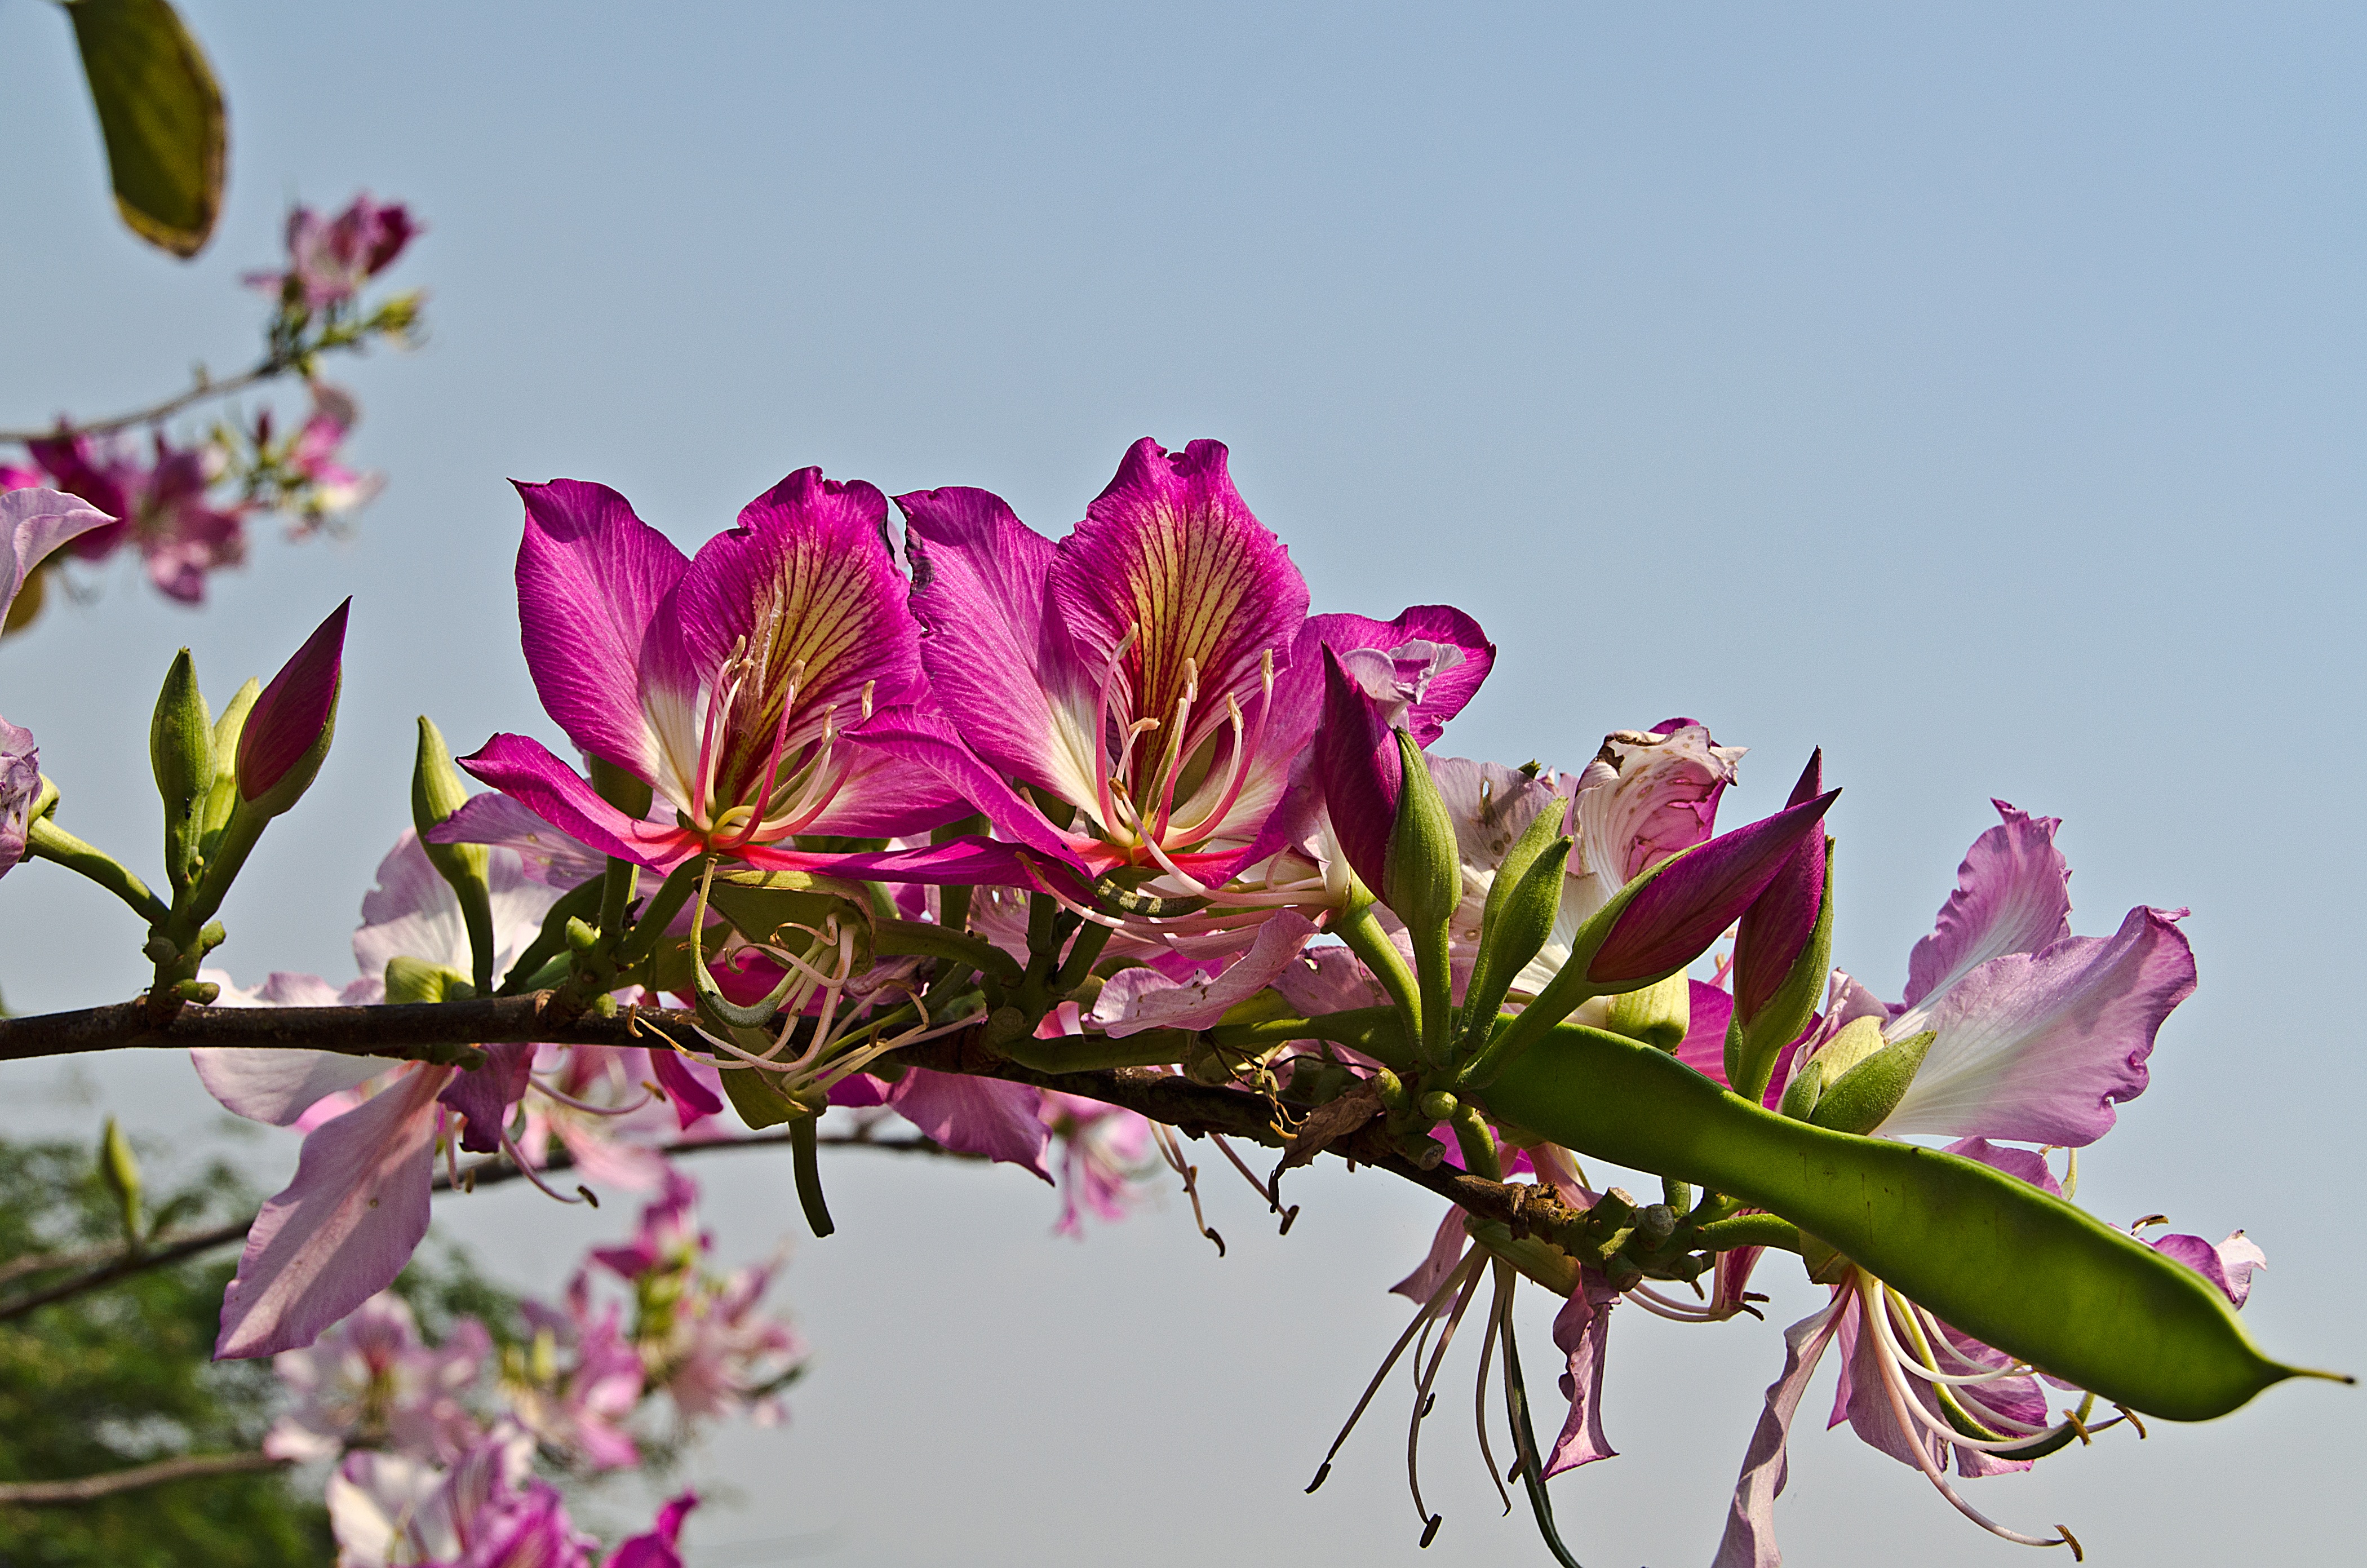
tree, nature, branch, blossom, plant, leaf, flower, petal, bloom, summer, floral, decoration, spring, color, botany, blooming, garden, pink, flora, season, wildflower, flowers, design, shrub, bright, macro photography, flowering plant, woody plant, land plant